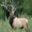
Label: deer